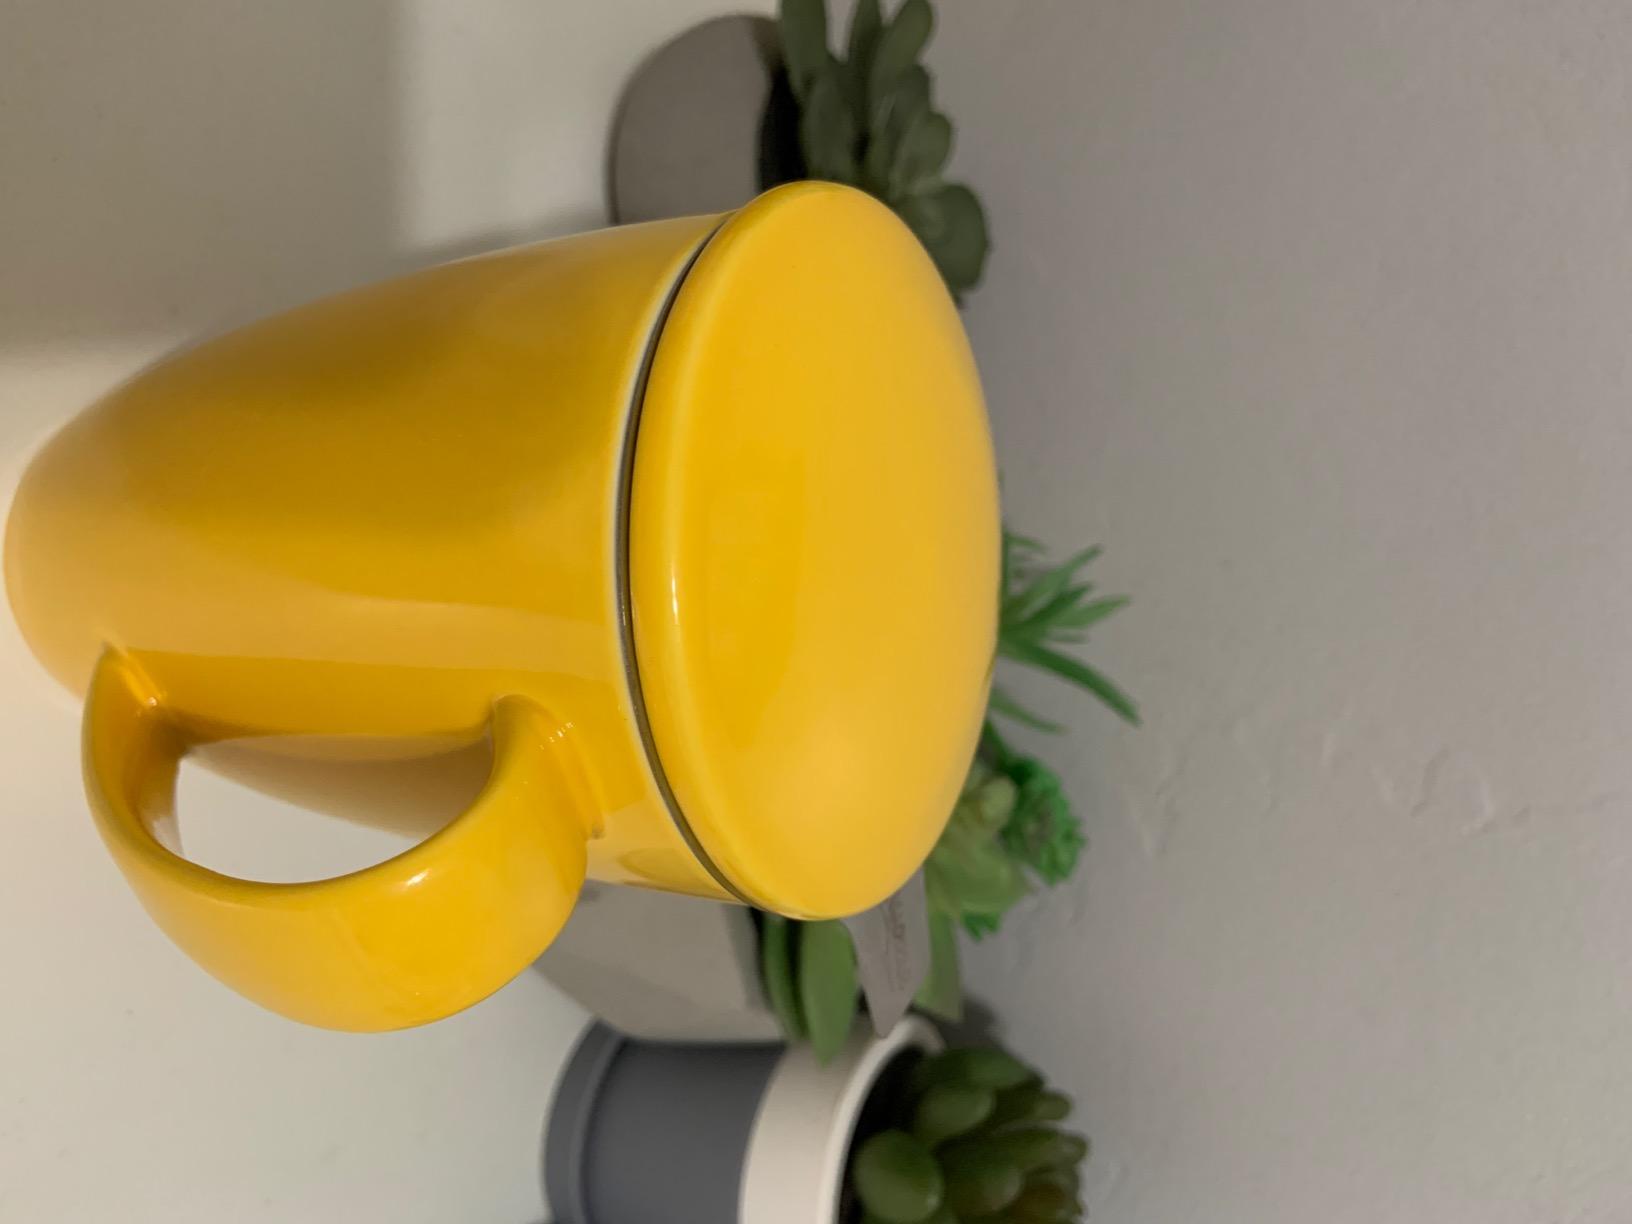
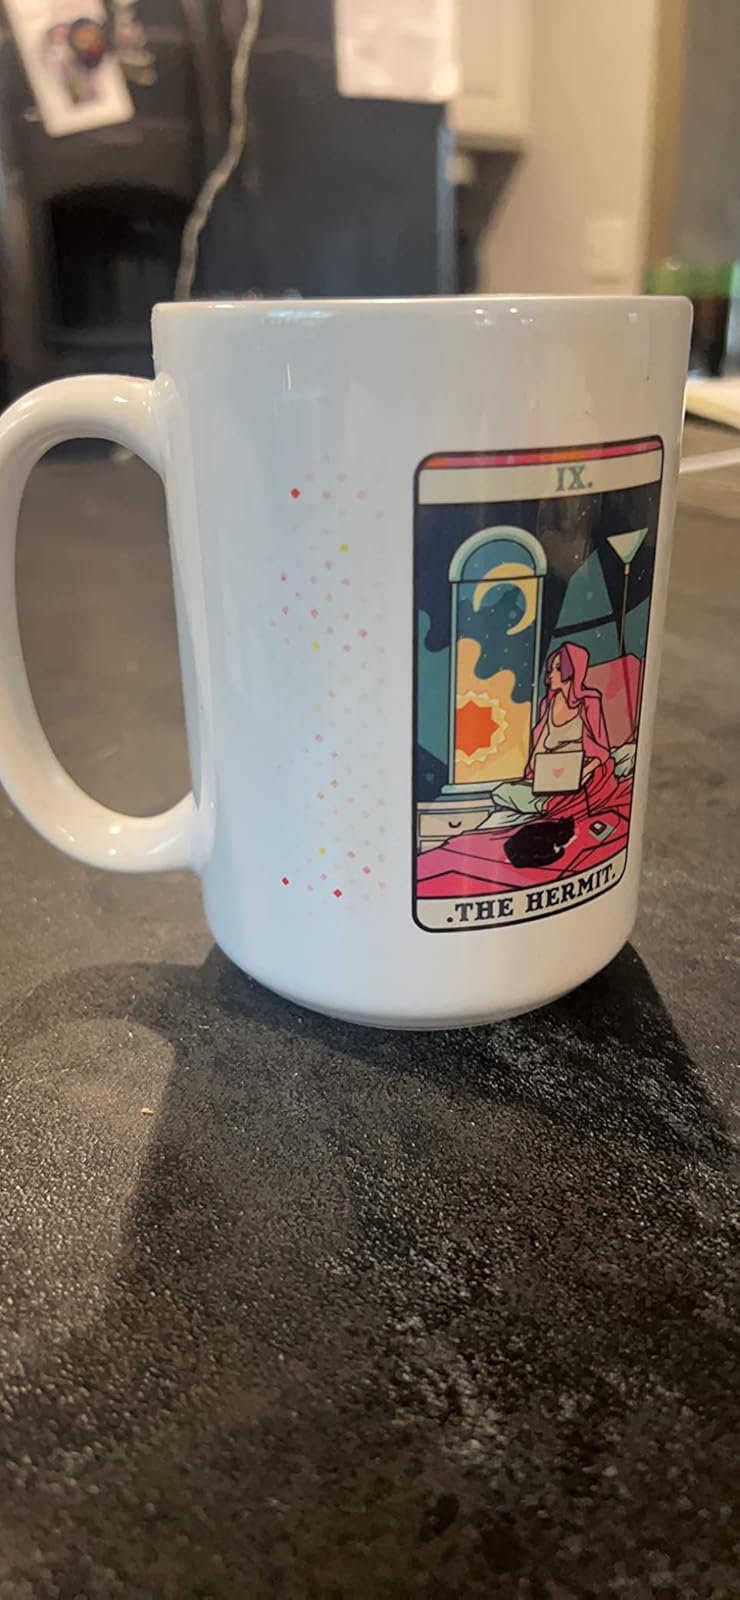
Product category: items_mug
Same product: no